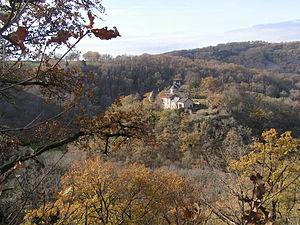
village de Saint Victor (Cantal), vu d'Aleix
Saint-Victor est une commune française, située dans le département du Cantal en région Auvergne-Rhône-Alpes.